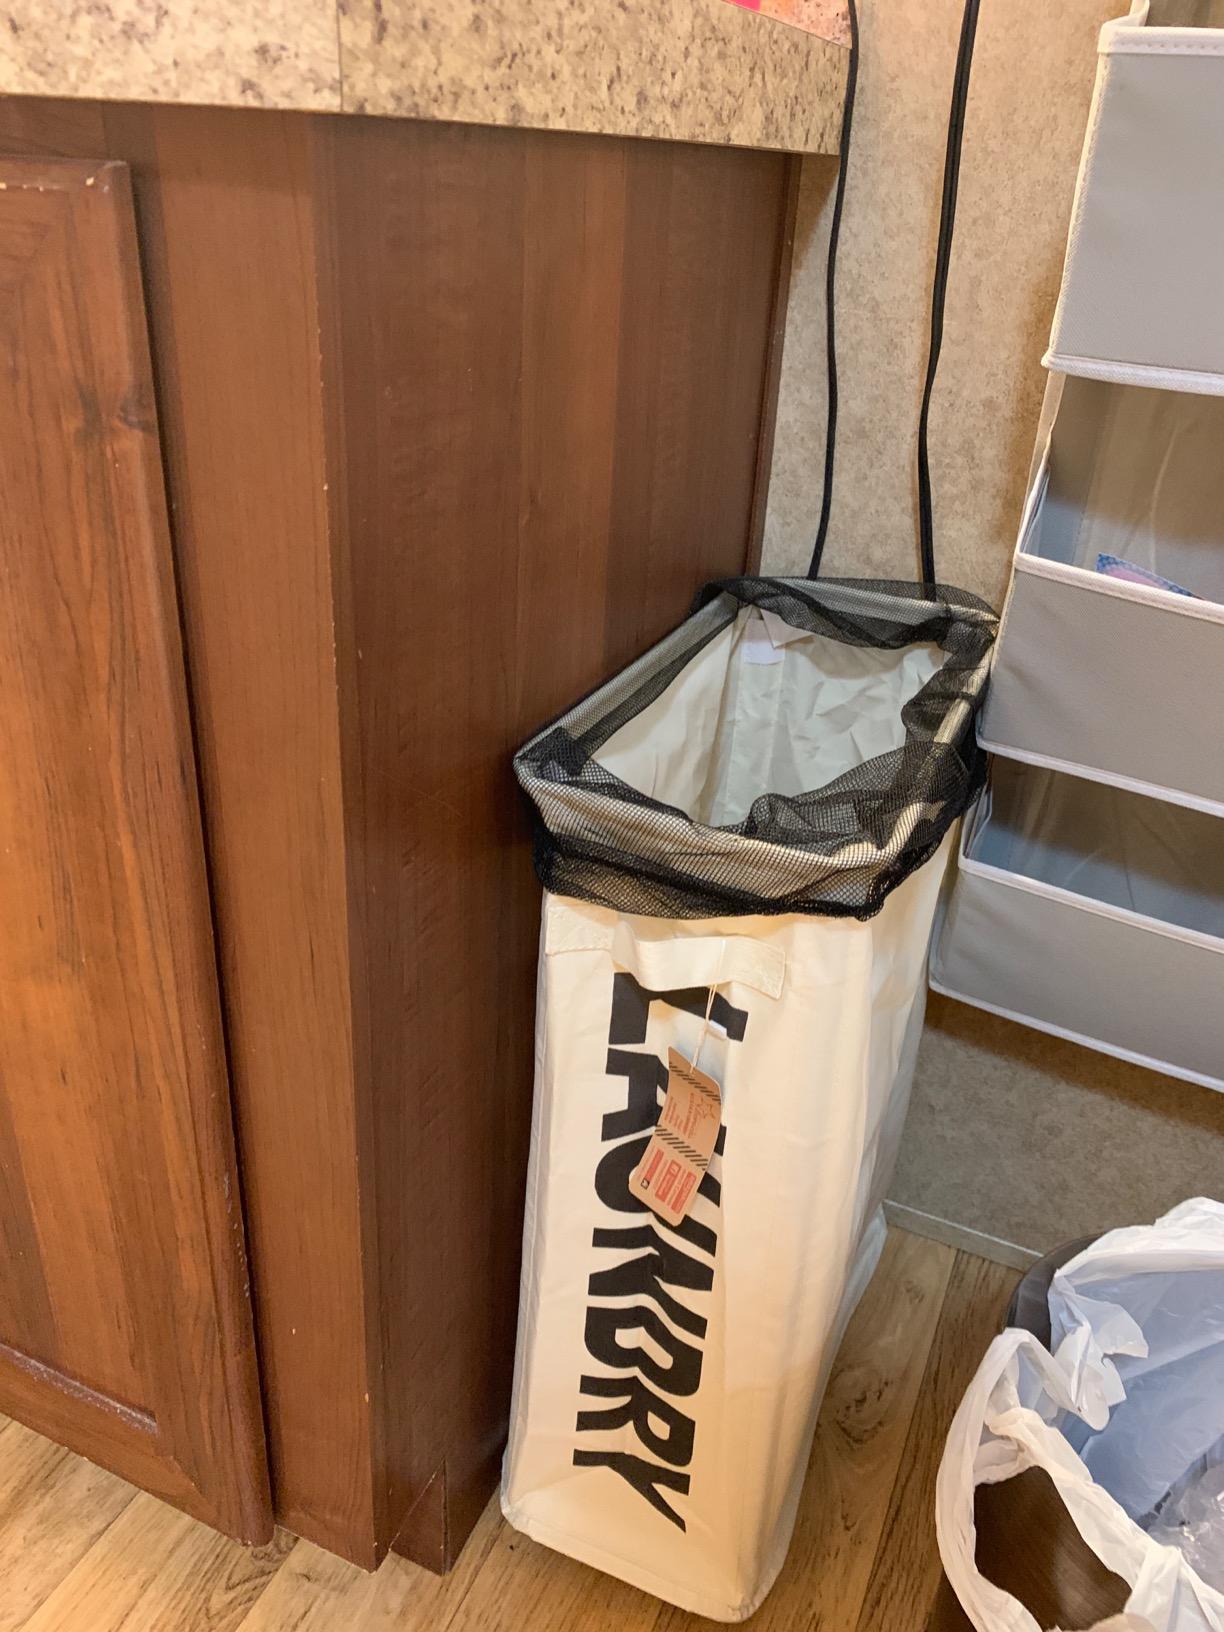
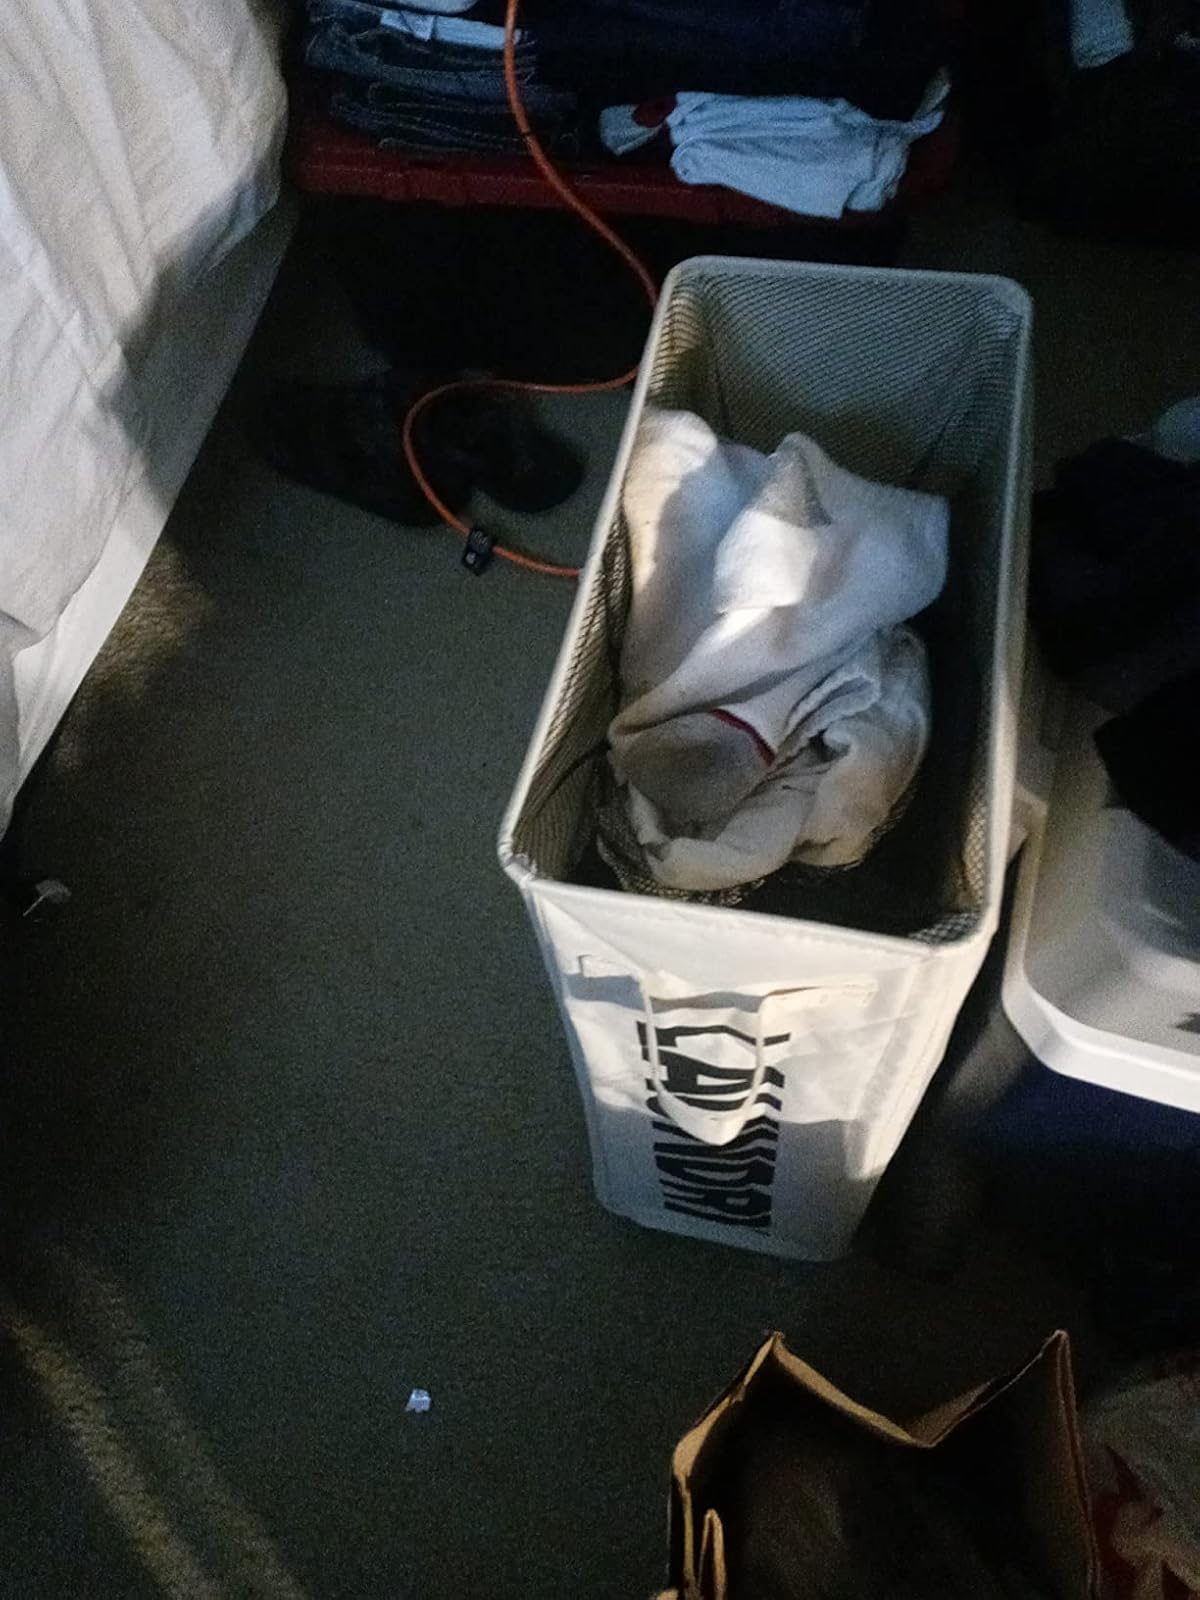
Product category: items_hamper
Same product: yes